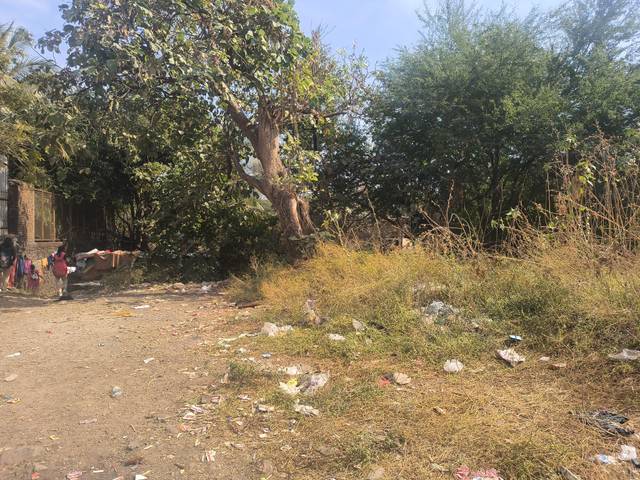
Region: India
Coordinates: 19.17, 72.872